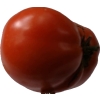
Label: tomato